General Pulaski Memorial Day

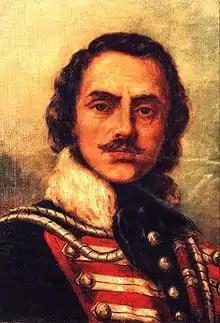

General Pulaski Memorial Day is a United States public holiday in honor of General Kazimierz Pułaski (spelled Casimir Pulaski in English), a Polish hero of the American Revolution. This holiday is held every year on October 11 by Presidential Proclamation, to commemorate his death from wounds suffered at the siege of Savannah on October 9, 1779, and to honor the heritage of Polish Americans. The observance was established in 1929 when Congress passed a resolution (Public Resolution 16 of 1929) designating October 11 as General Pulaski Memorial Day. Every President has issued a proclamation for the observance annually since (except in 1930).